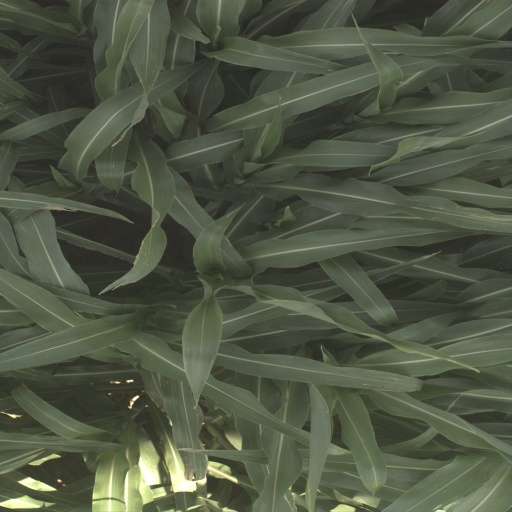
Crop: sorghum